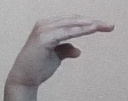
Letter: jeem